Fort Casey

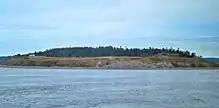
Fort Casey and Admiralty Head Lighthouse from Puget Sound

Fort Casey was named for Brigadier General Thomas Lincoln Casey, U.S. Army Chief of Engineers. Designed as part of the massive modernization program of U.S. seacoast fortifications initiated by the Endicott Board, construction on Fort Casey began in 1897. In 1901, the big guns on disappearing carriages, which could be raised out of their protective emplacements so that the guns were exposed only long enough to fire, became active. However, the fort's batteries became obsolete almost as soon as their construction was completed.